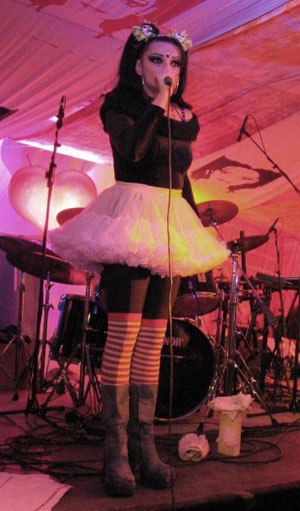
Nina Hagen
Nina Hagen i Aalborg, 2003
Nina Hagen, oprindelig Catharina Hagen, er en tysk sangerinde. Nina Hagen er operaskolet sangerinde og kendt som punkens mor. Hun er datter af den østtyske skuespillerinde Eva-Maria Hagen, der er kendt som Østeuropas Brigitte Bardot. Nina Hagen voksede op med stedfaren Wolf Biermann og begyndte som 4-årig at danse ballet og som 9-årig at synge opera. Som 12-årig blev hun smidt ud Freie Deutsche Jugend Østtysklands ungdomsforbund pga. politiske holdninger, som ikke stemte overens med det officielle DDR. I 1976 forlod hun DDR sammen med sin mor for at slutte sig til stedfaderen Wolf Biermann, som allerede boede i Vesttyskland. I Vestberlin begyndte hun sin nye musikalske karriere som punksangerinde i ”Nina Hagen Band”.